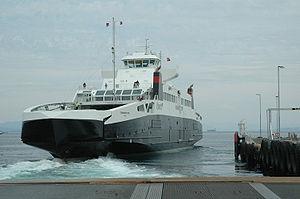
Les transports en Norvège sont fortement influencés par la faible densité de population, la forme allongée du pays, et sa longueur de côte maritime.